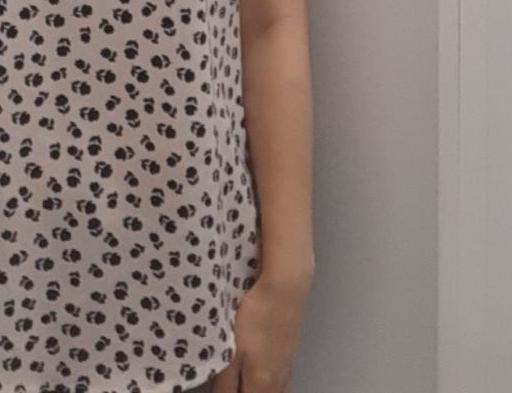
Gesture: no_gesture